DexDrive

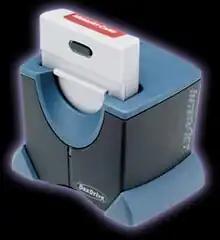
DexDrive for Nintendo 64

"Core Magazine" said the serial port is slow but hardware and software installation is simple. DexChange.net was curated by Interact employees who supply files for games that users have not, and new games were covered quickly, yielding "more saves available that you could ever want". The magazine summarized: "All in all, the DexDrive is a splendid idea, and worth its $39.95 retail price (which is, as Interact points out, the cost of a typical multi-page memory card). The DexDrive may wind up being one of the most novel gaming peripherals since the Analog controller."